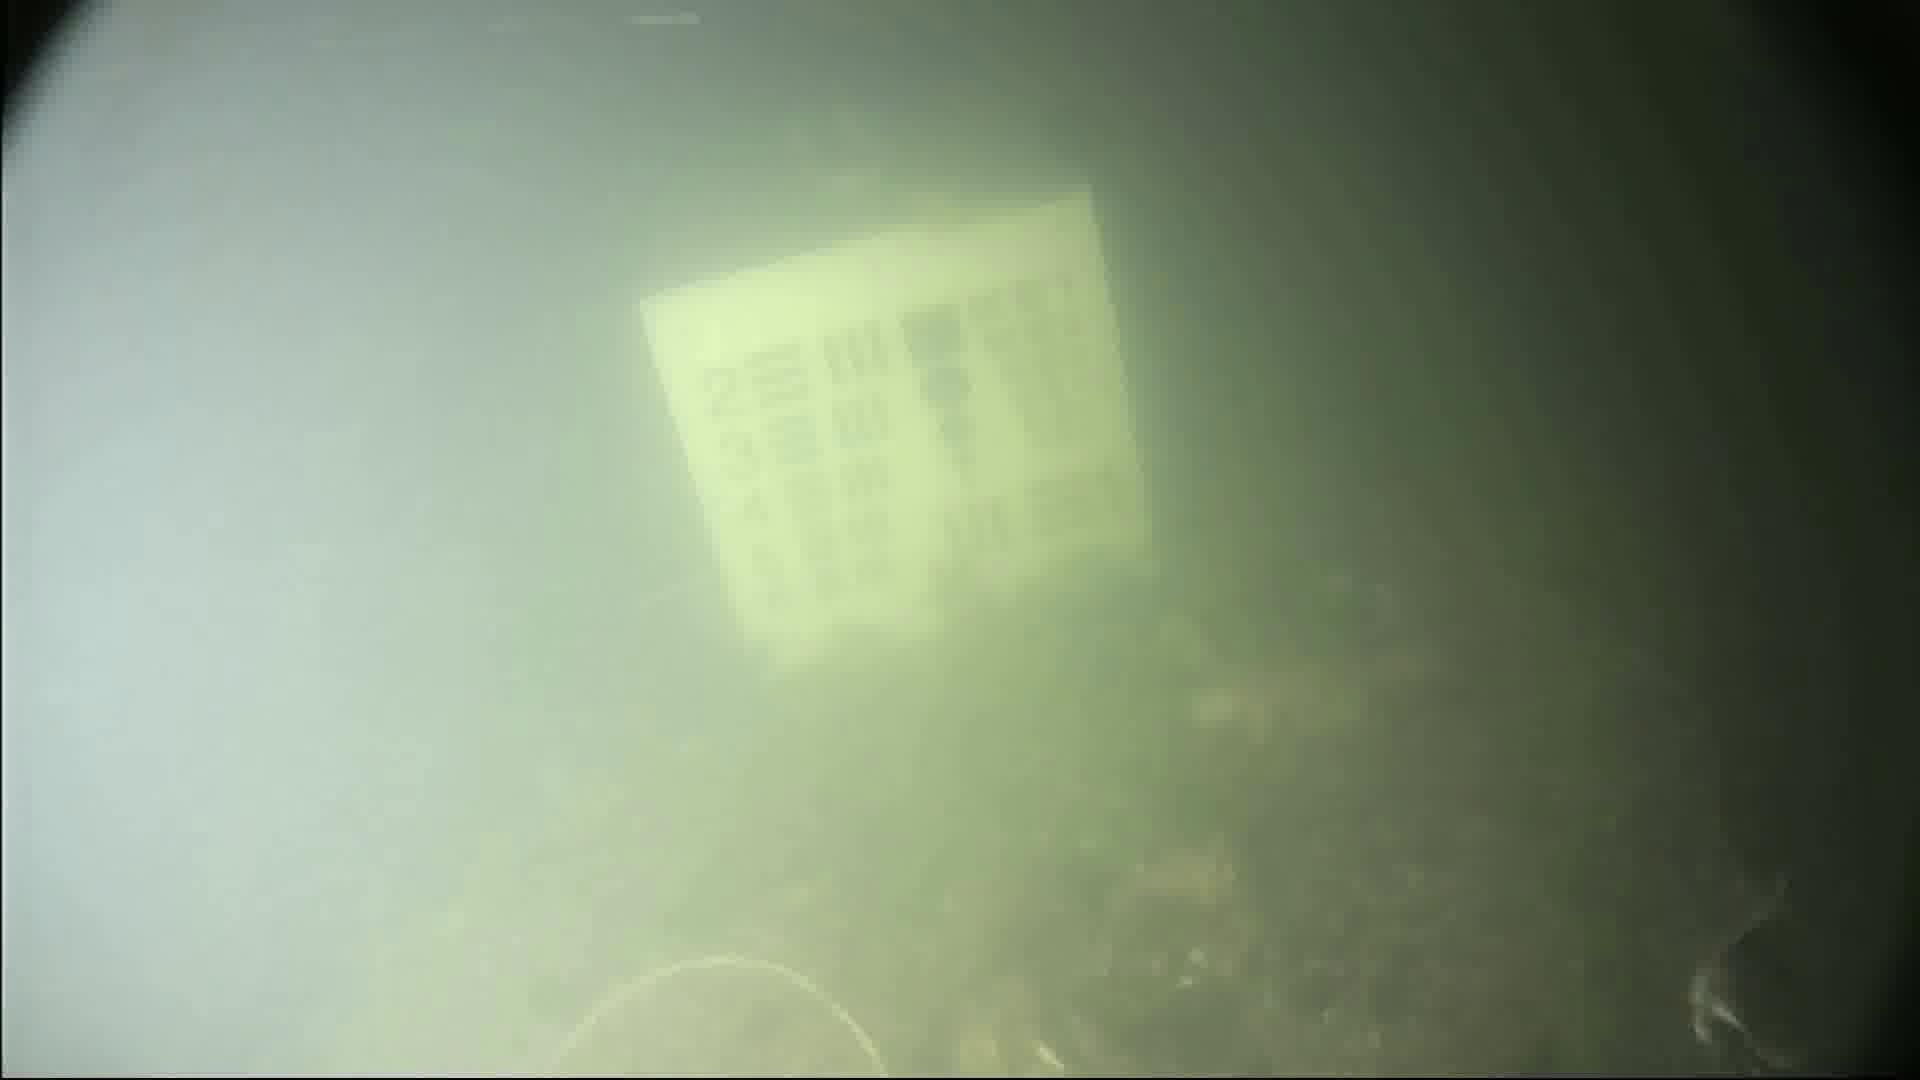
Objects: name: crab